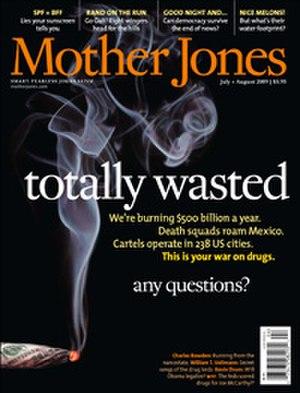
Mother Jones est un magazine américain fondé en 1976 par une association sans but lucratif. Il est nommé d'après Mary Harris "Mother" Jones, une influente syndicaliste américaine.